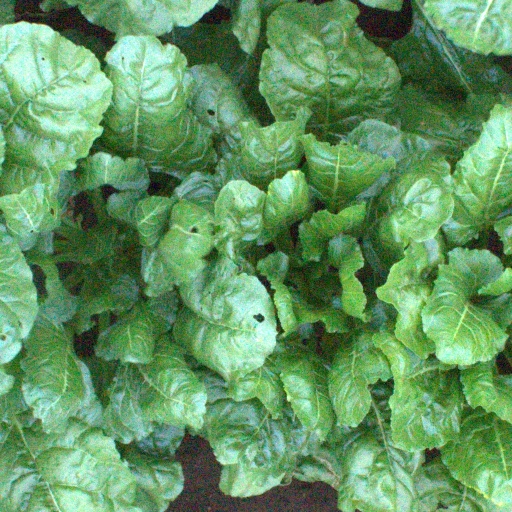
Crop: sugar beet